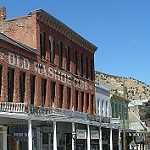
Scene: Outdoor